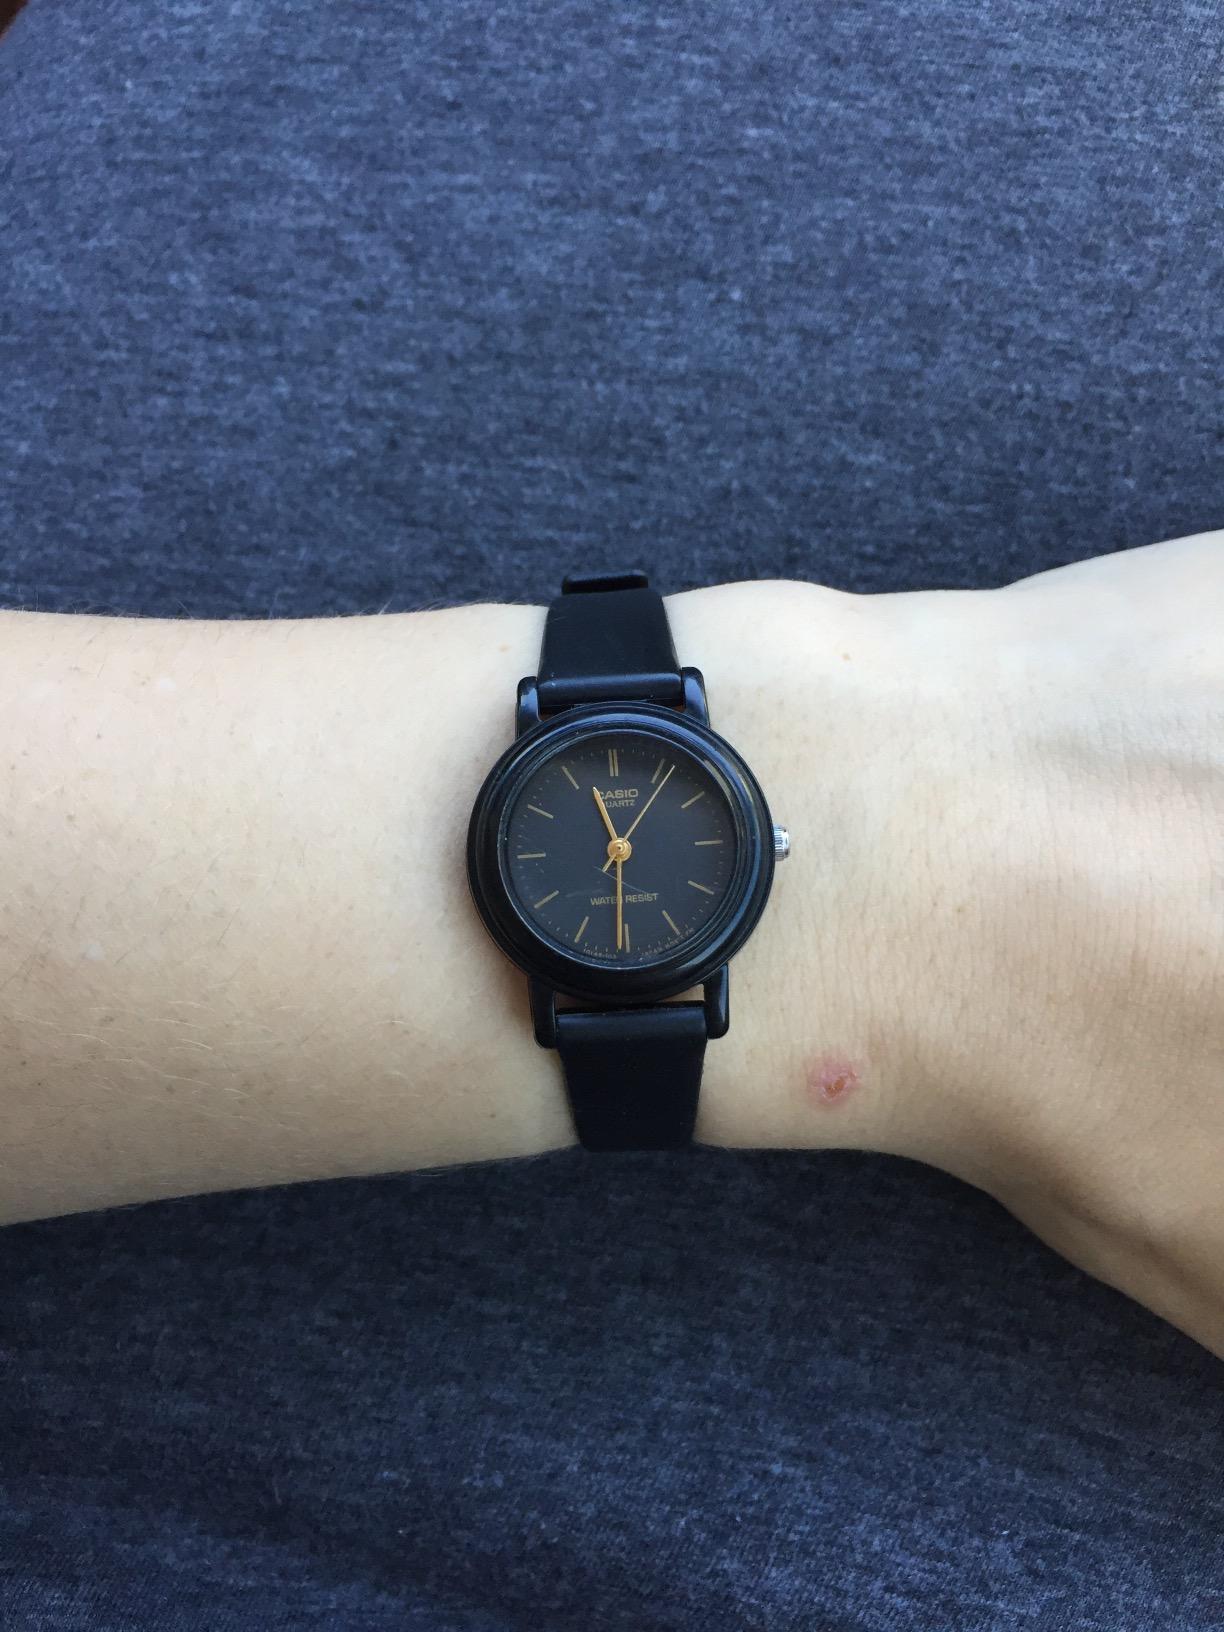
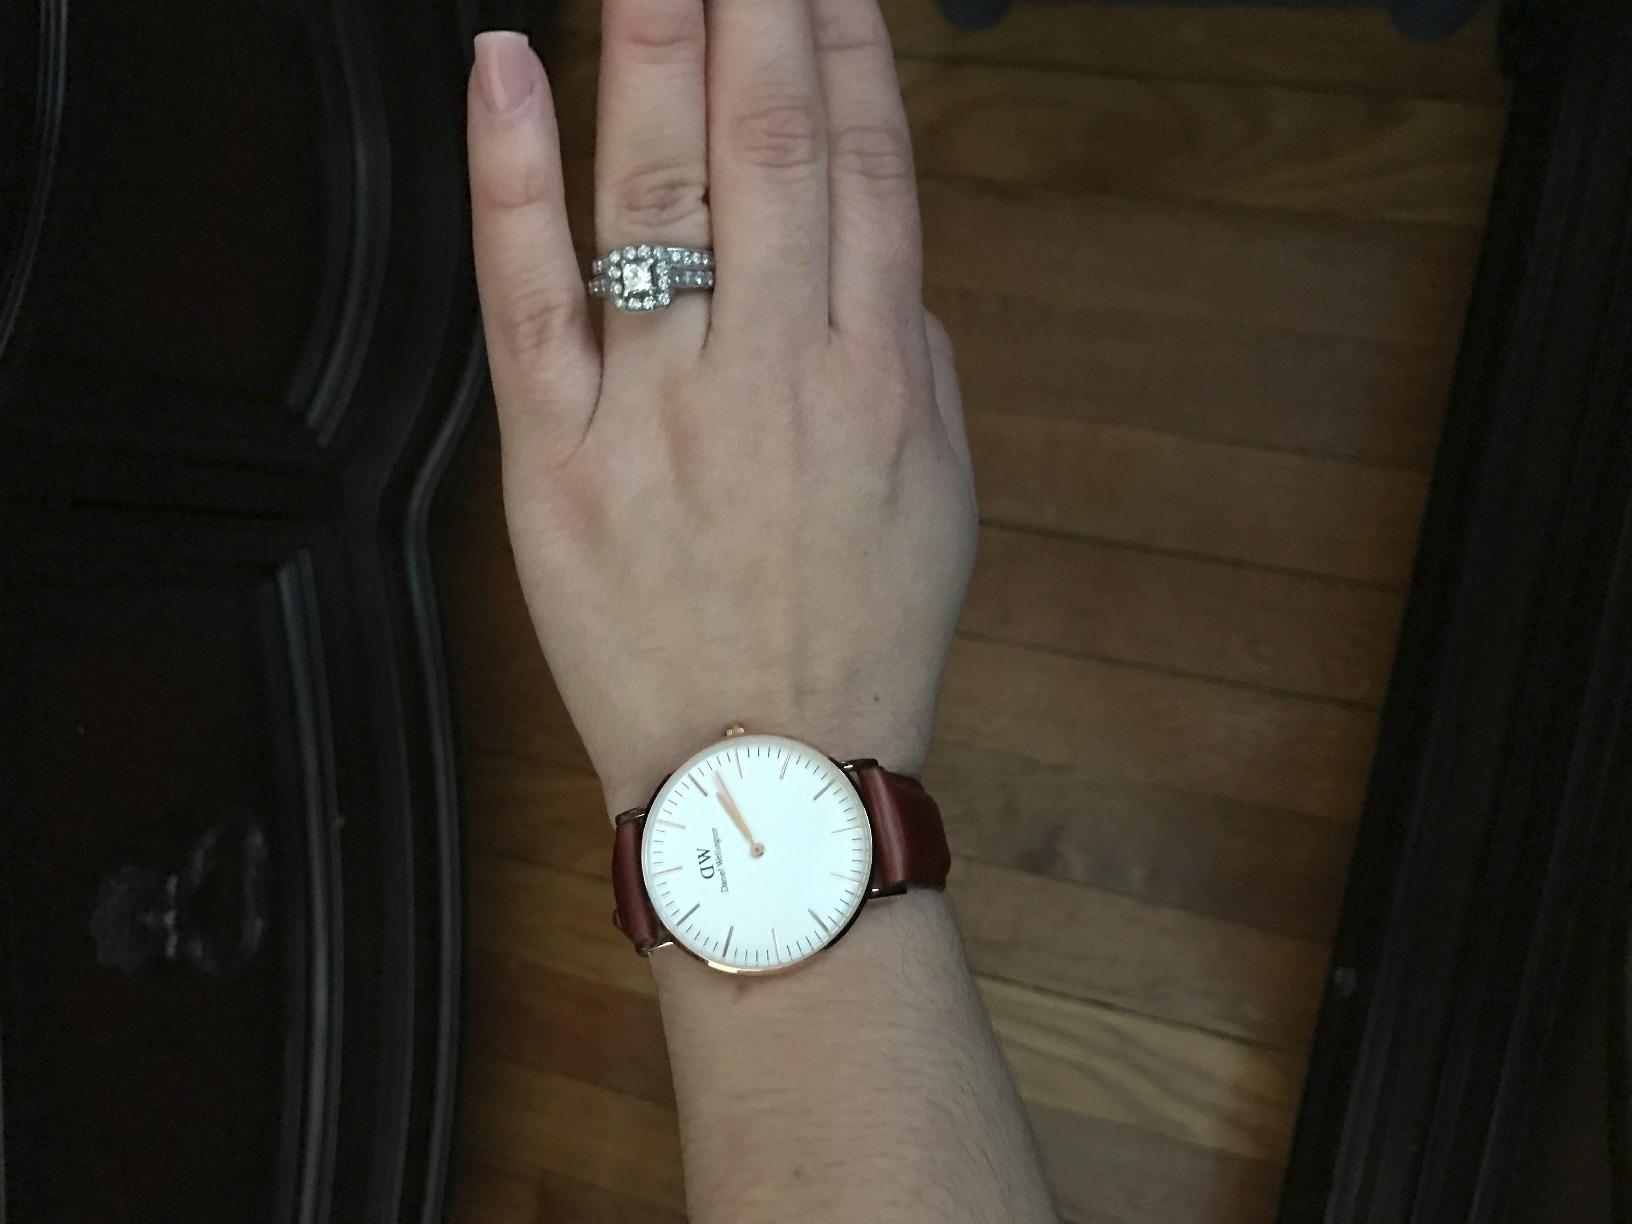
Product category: accessories_watch
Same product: no